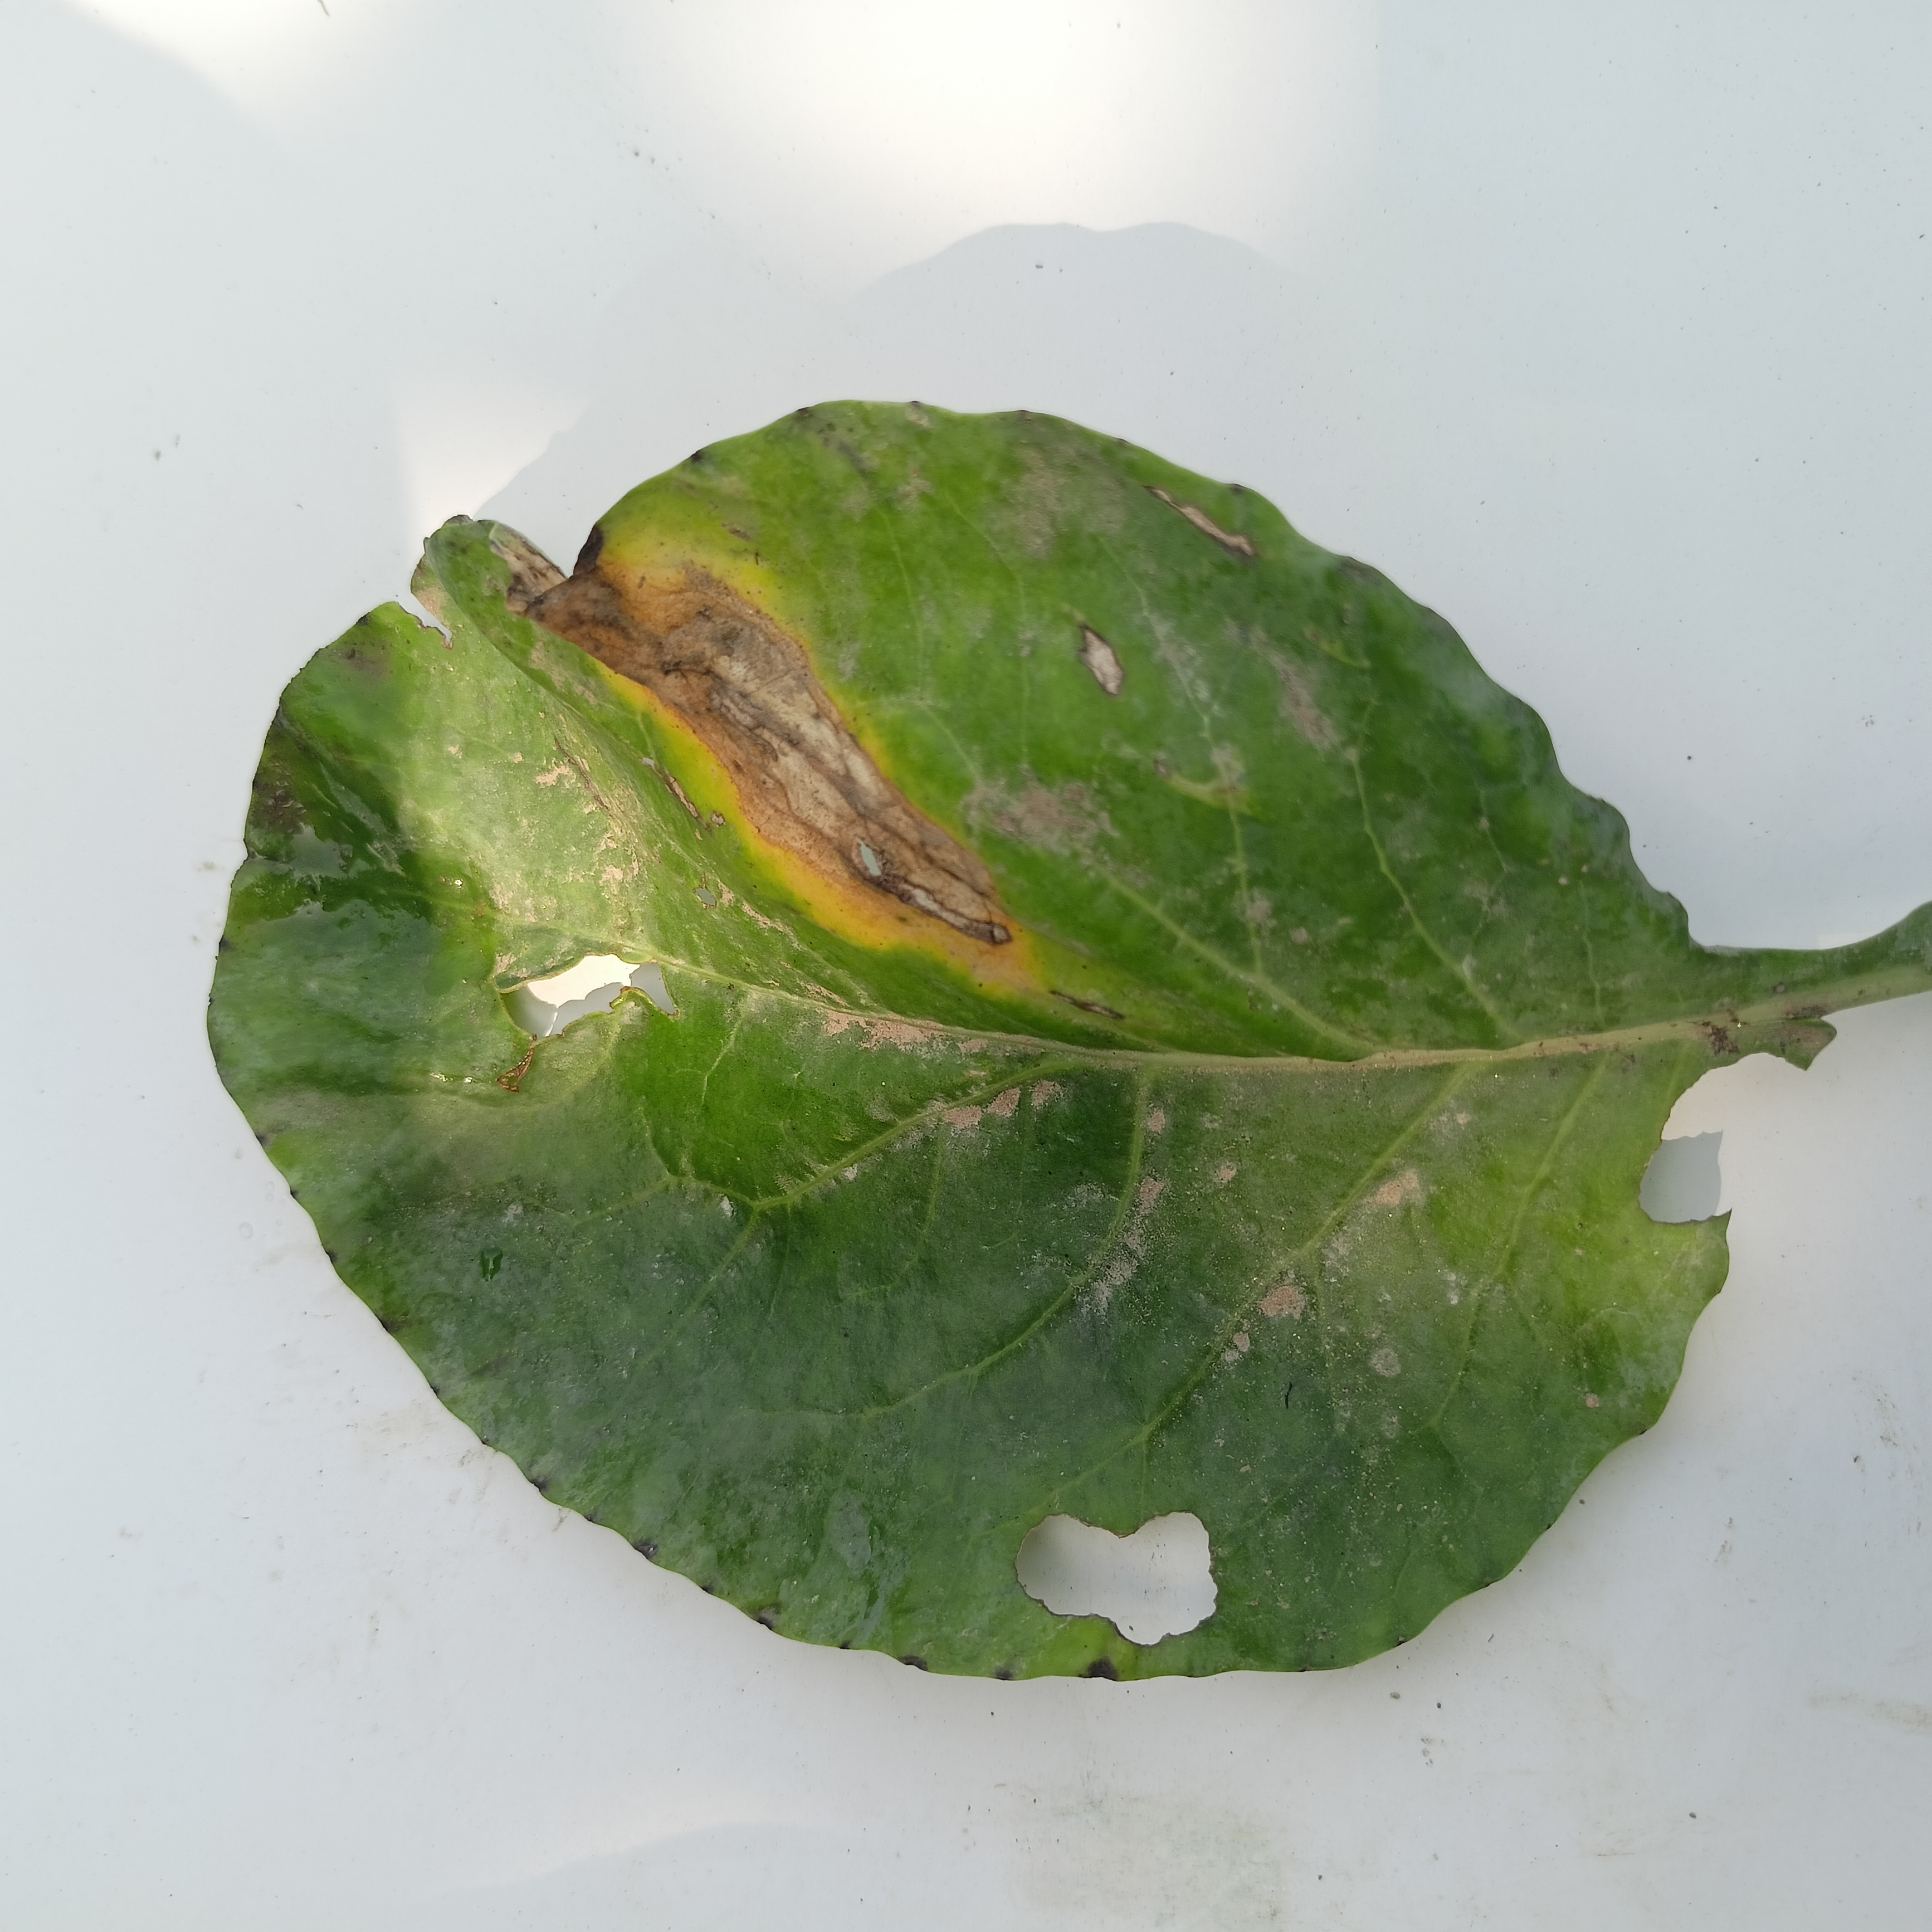
Label: Black Rot